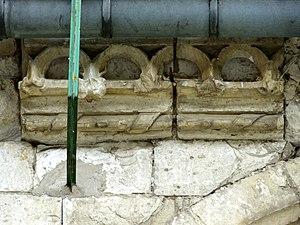
Église Saint-Martin de Maimbeville - voir titre.
L'église Saint-Martin est une église catholique paroissiale située à Maimbeville, dans le département de l'Oise, en France. Elle a été construite sous une seule campagne pendant la première moitié du XVIᵉ siècle, dans le style gothique flamboyant. À l'extérieur, le clocher trapu et la faible hauteur des murs des bas-côtés suggèrent une modeste église rurale, et les fenêtres sans remplage évoquent une construction rustique. Le transept et l'abside autrement plus élancés paraissent en décalage avec les parties occidentales. À l'intérieur, l'église Saint-Martin s'avère tout au contraire homogène, mais également inachevée. La nef est tout aussi élevée que le chœur, et la largeur du vaisseau central est considérable. Les grandes arcades, les piliers ondulés et les voûtes d'ogives des parties orientales sont très soignés. Ainsi c'est l'ambition du projet architectural qui empêcha certainement le voûtement de la nef et des bas-côtés, et retarda l'exécution du bas-côté sud, tandis que les fenêtres semblent bien avoir possédé des réseaux flamboyants, qui semblent seulement avoir disparu.